Catholic Charities USA

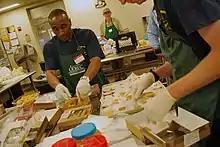
Sailors preparing lunch at Our Daily Bread Employment Center during Fleet Week

Catholic Charities USA is the national voluntary membership organization for Catholic Charities agencies throughout the United States and its territories. Catholic Charities USA is a member of Caritas Internationalis, an international federation of Catholic social service organizations. Catholic Charities USA is the national office of 167 local Catholic Charities agencies nationwide.